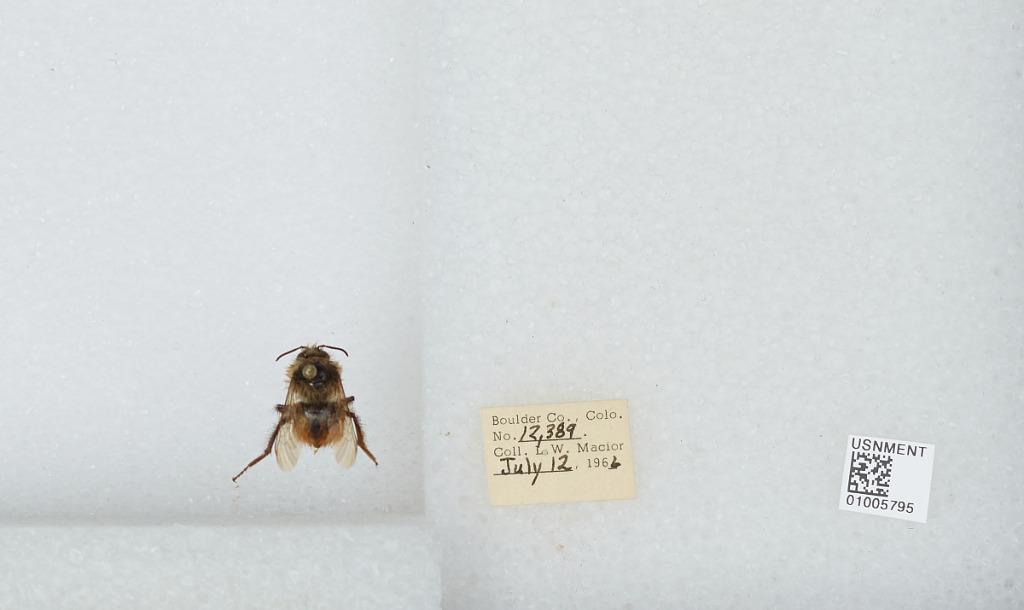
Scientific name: Bombus (Pyrobombus) centralis Cresson
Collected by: L. Macior
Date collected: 1966-7-12
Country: United States
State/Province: Colorado
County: Boulder
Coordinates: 40.0275, -105.252